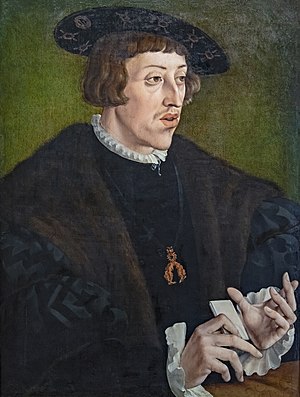
Ungarns regenter / Konger af Ungarn / Huset Habsburg
? -895 Álmos